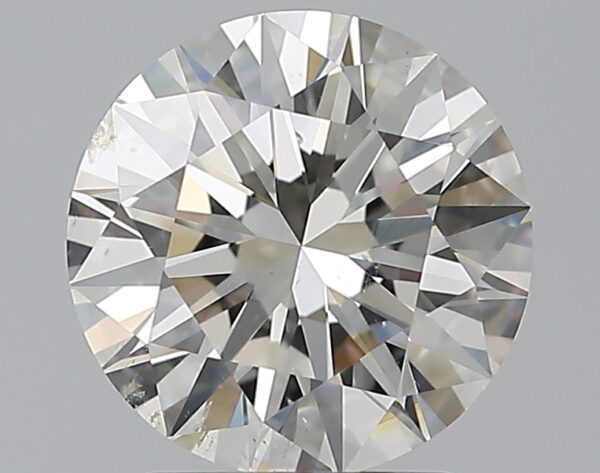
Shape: round
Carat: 1.79
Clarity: SI1
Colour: J
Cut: EX
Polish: EX
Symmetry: EX
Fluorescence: N
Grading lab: GIA
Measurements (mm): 7.79 x 7.82 x 4.8